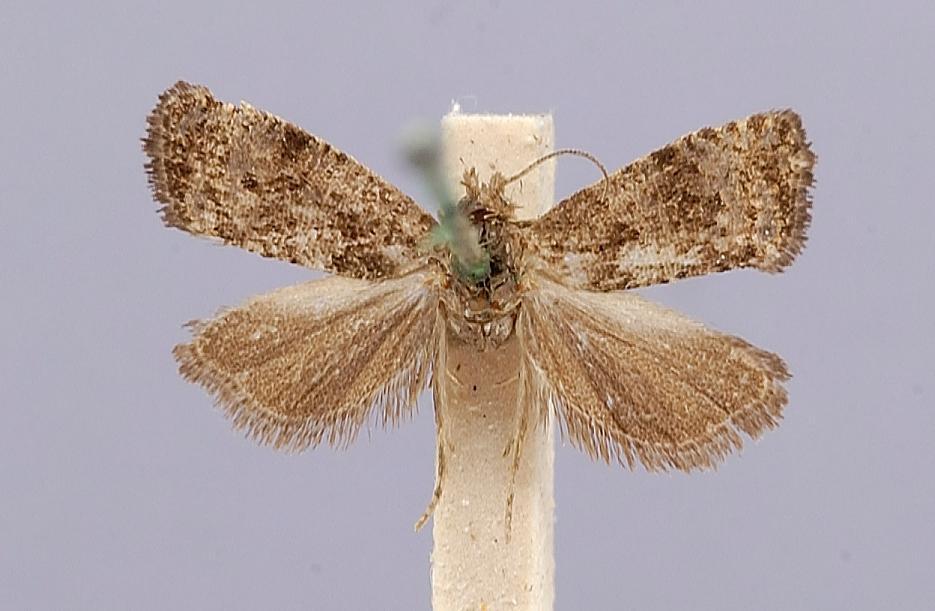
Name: Penthina conditana
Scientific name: Penthina conditana Walsingham, 1879
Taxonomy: Animalia, Arthropoda, Insecta, Lepidoptera, Tortricidae
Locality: [Not Stated], Mendocino, California, United States
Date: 24 May 1871